Mark Lauby

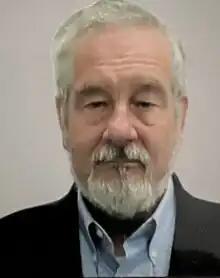

Mark Gerald Lauby is an electrical engineer working for the North American Electric Reliability Corporation (NERC) in Atlanta, Georgia where he is senior vice president and chief engineer. Lauby was named a Fellow of the Institute of Electrical and Electronics Engineers (IEEE) in 2012 for his work in the development and application of techniques for bulk power system reliability. He also received the IEEE PES Roy Billinton Award in 2014 for his contribution to reliability of electric power systems and currently is a committee member for the award. In 2020, the National Academy of Engineering (NAE) elected Mr. Lauby as a member, citing his development and application of techniques for electrical grid reliability analysis.